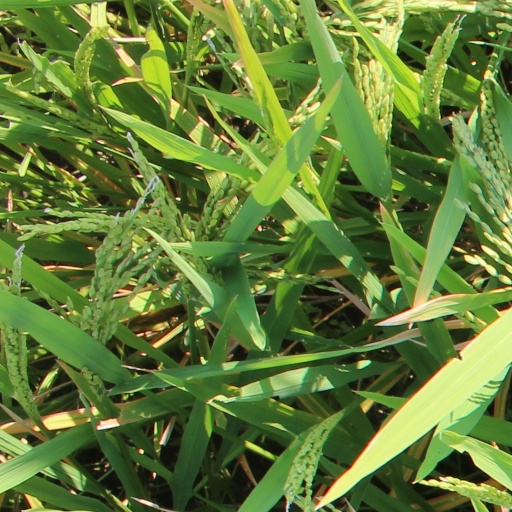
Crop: rice